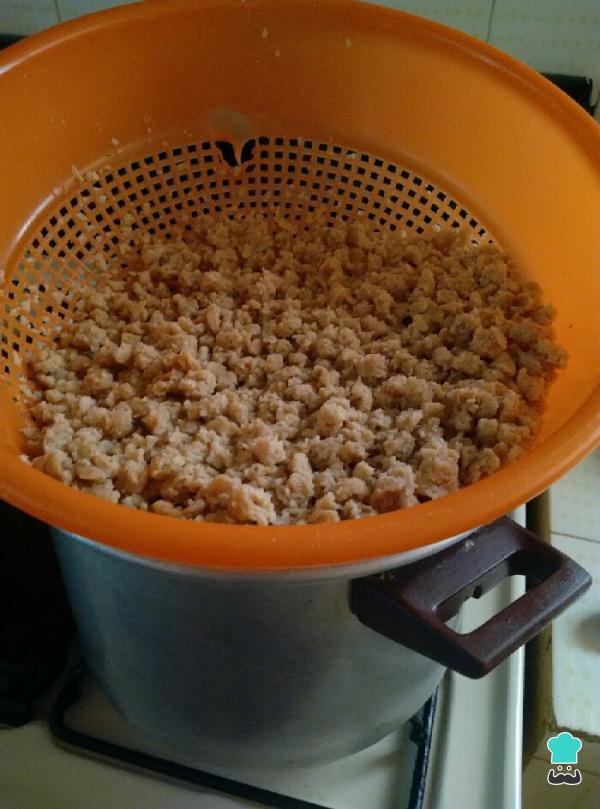
Lo primero que hacemos para preparar estos tacos de soya la pastor es hidratar la soja: para esto se pone a hervir una cazuela de agua con un cuarto de cebolla y hojas de laurel. Una vez que esté hirviendo apagamos la estufa, vertemos la soja y dejamos reposar durante 10 minutos. Después de los 10 minutos la enjuagamos con agua fría hasta que el agua salga clara y dejamos escurrir.